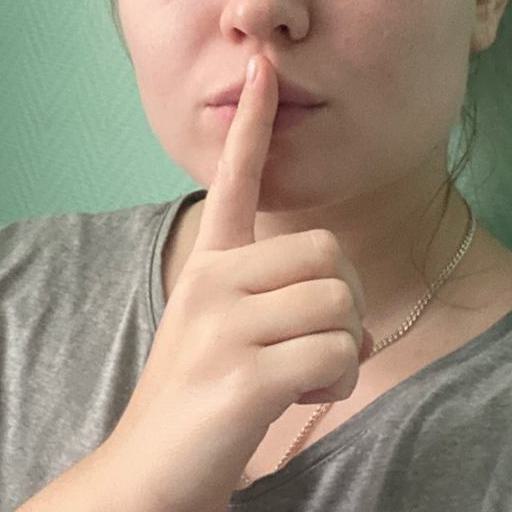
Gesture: mute